Schoppernau

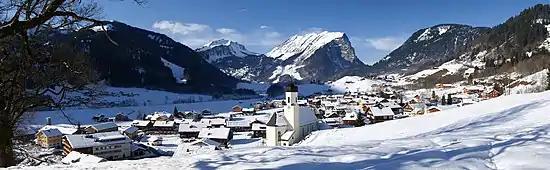
Panoramic view of Schoppernau

Exhibits in the Franz Michael Felder Museum present the life, times and work of Franz Michael Felder, author, farmer and social reformer, one of the most prominent historical personalities of the Bregenzerwald.